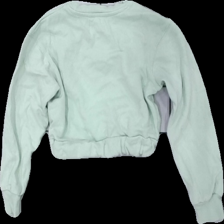
View: back
Type: Sweater
Category: Children
Brand: Lager 157
Colors: Green
Material: 100% cott
Cut: Regular, Cropped
Size: 140
Price range: <50
Recommended usage: Reuse